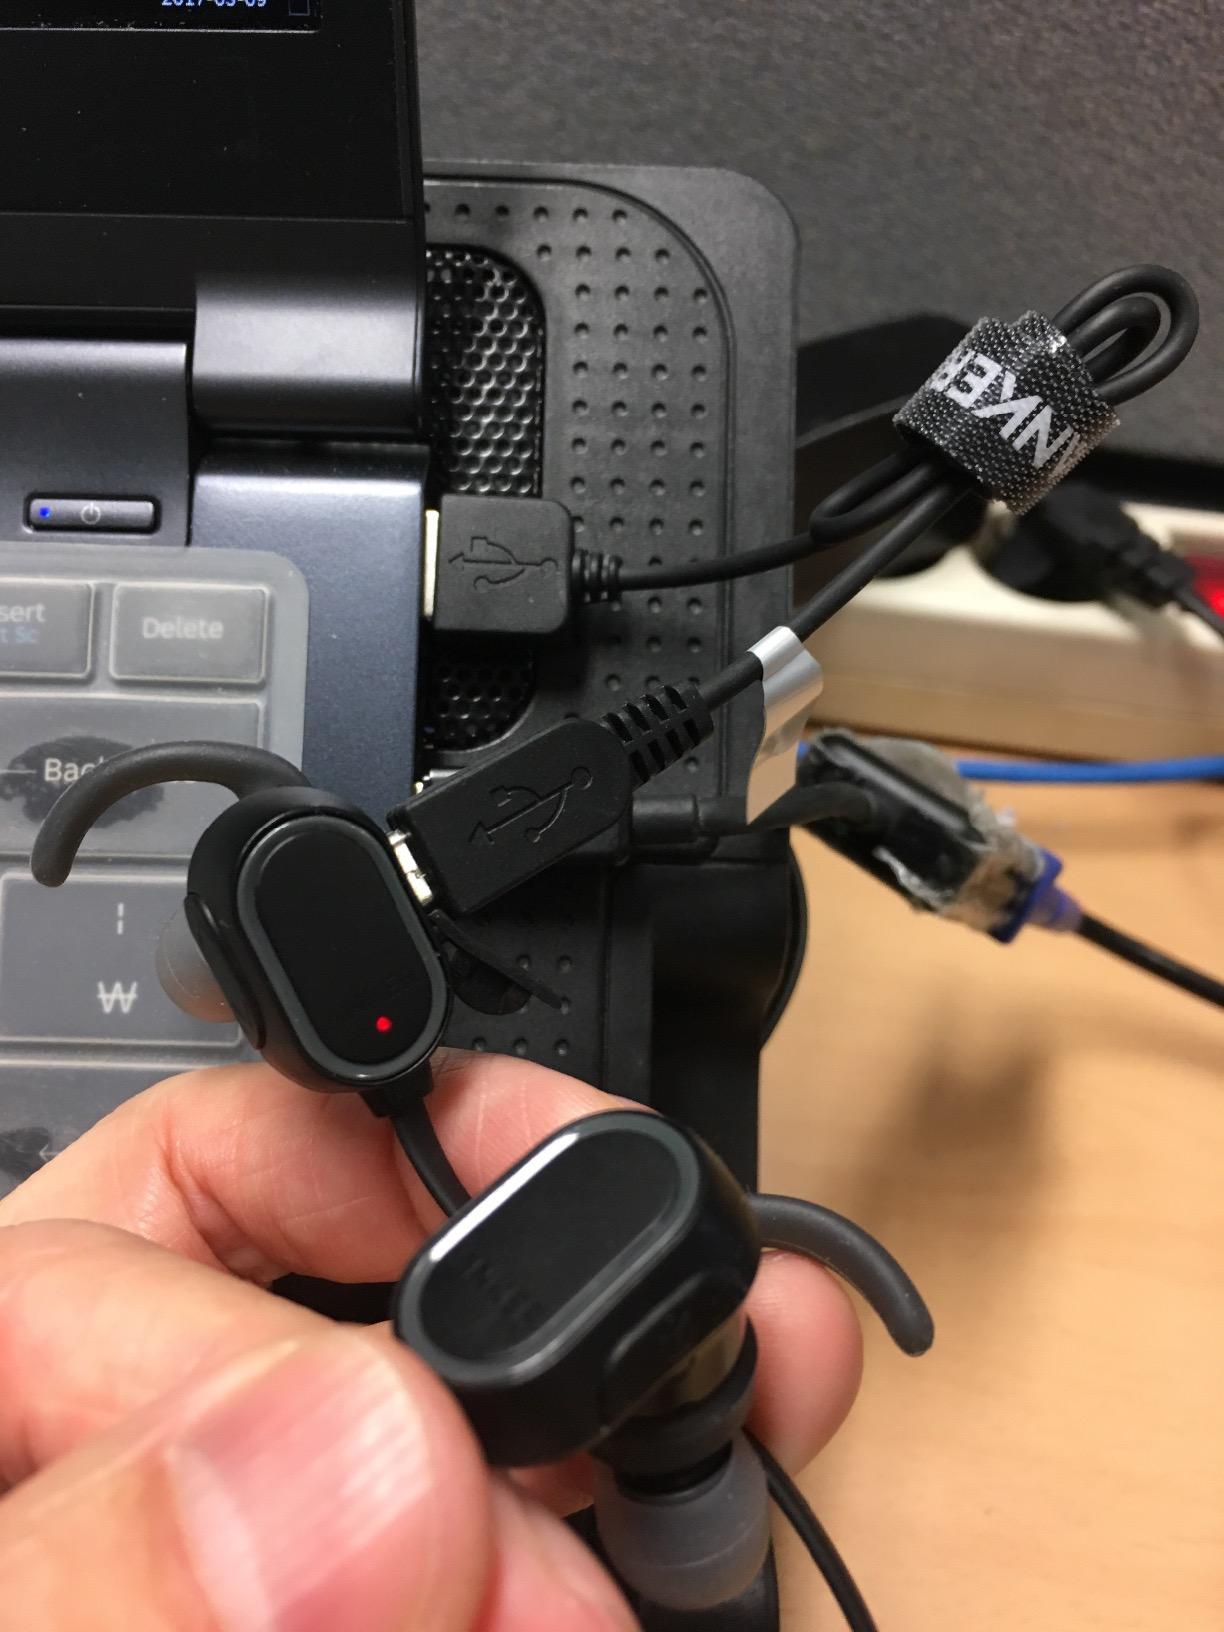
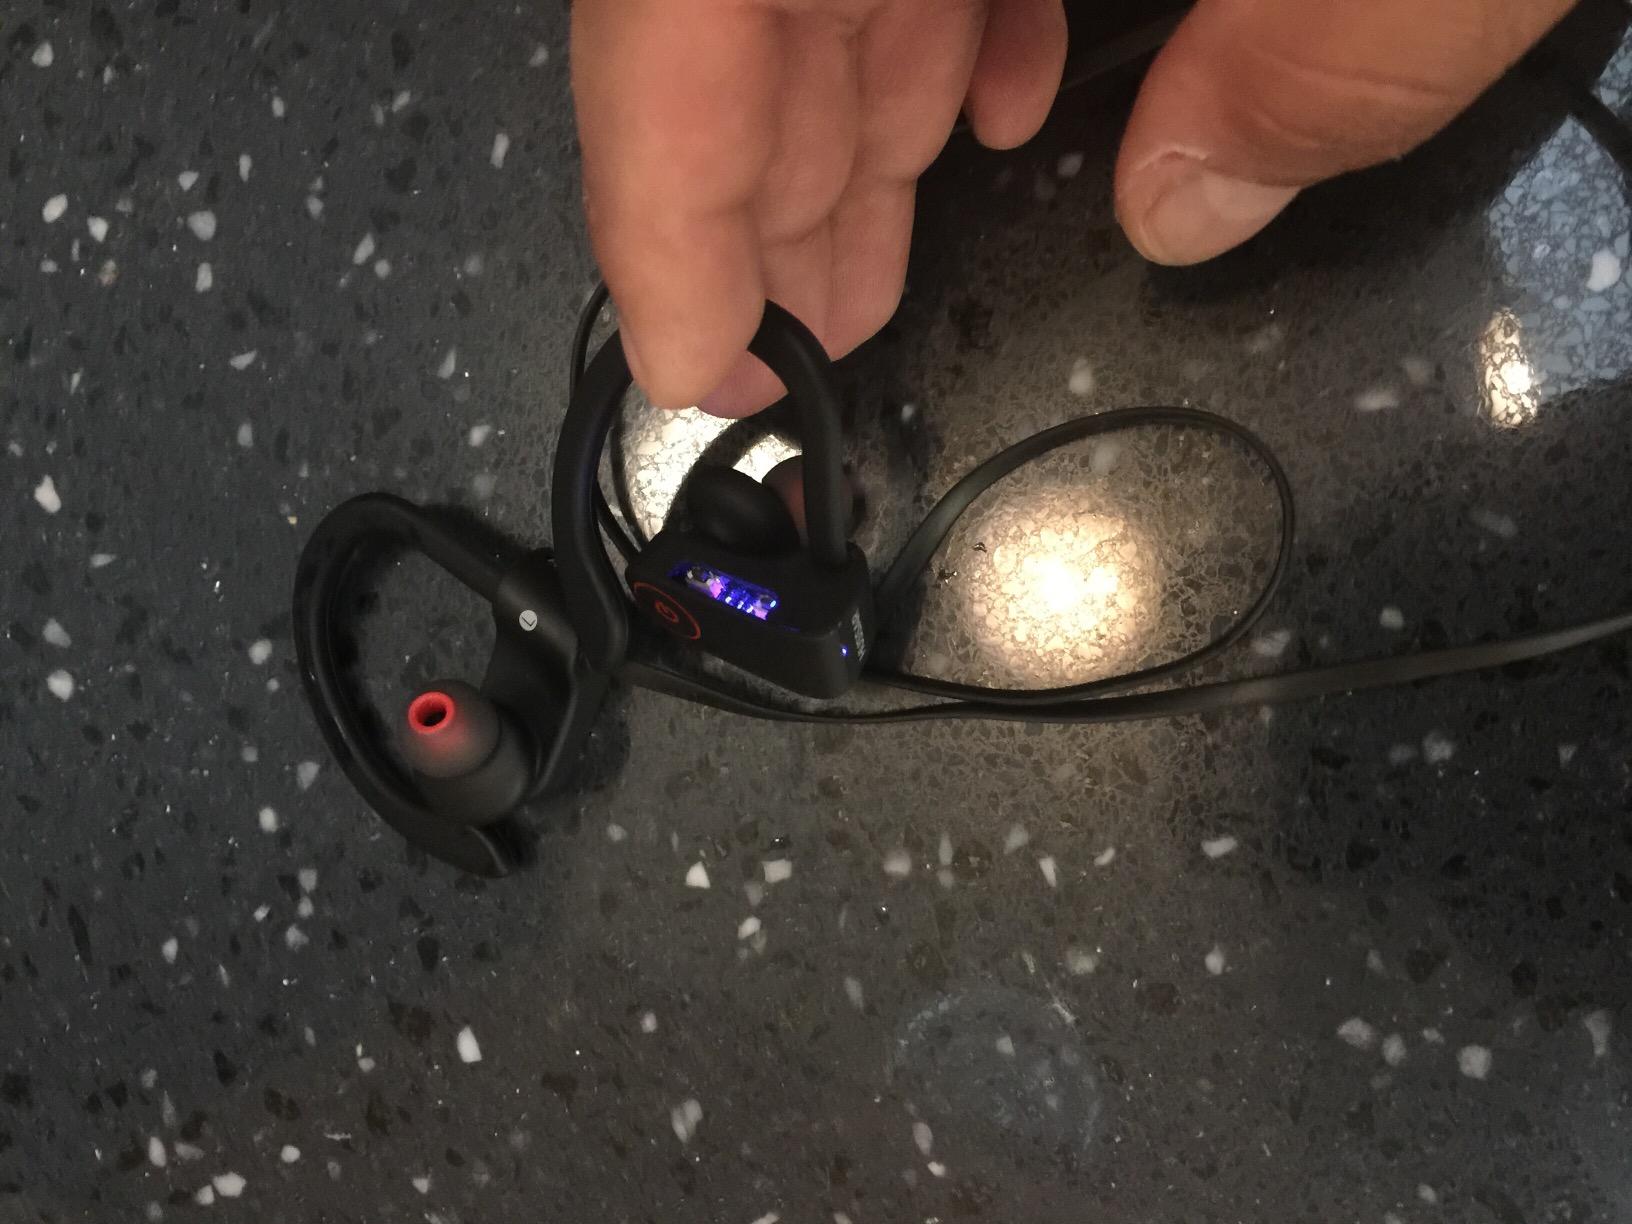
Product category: headphones
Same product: no